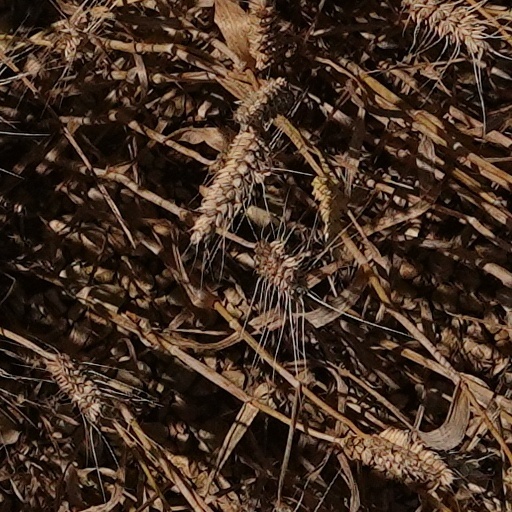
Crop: wheat